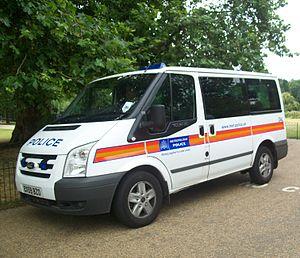
Le Ford Tourneo est un minibus produit par le constructeur américain Ford de 1991 à 2000. C'est la variante du Ford Transit de troisième opus, sorti en 1985.